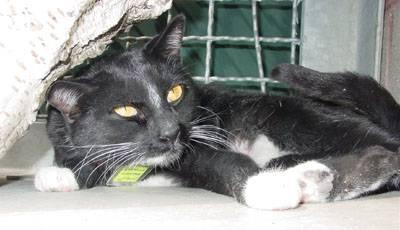
cat